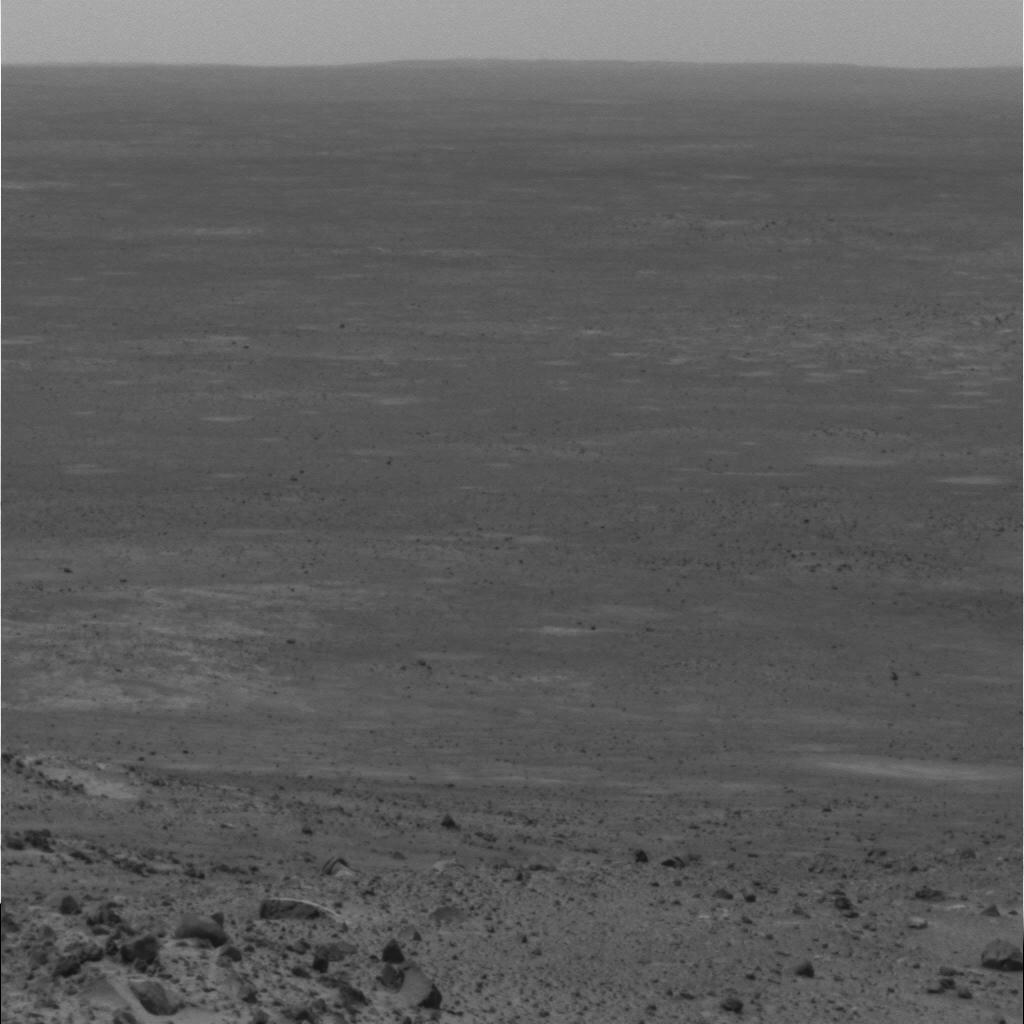
Surface features visible: Rock Outcrops, Float Rocks, Clasts, Soil, Distant Vista, Sky